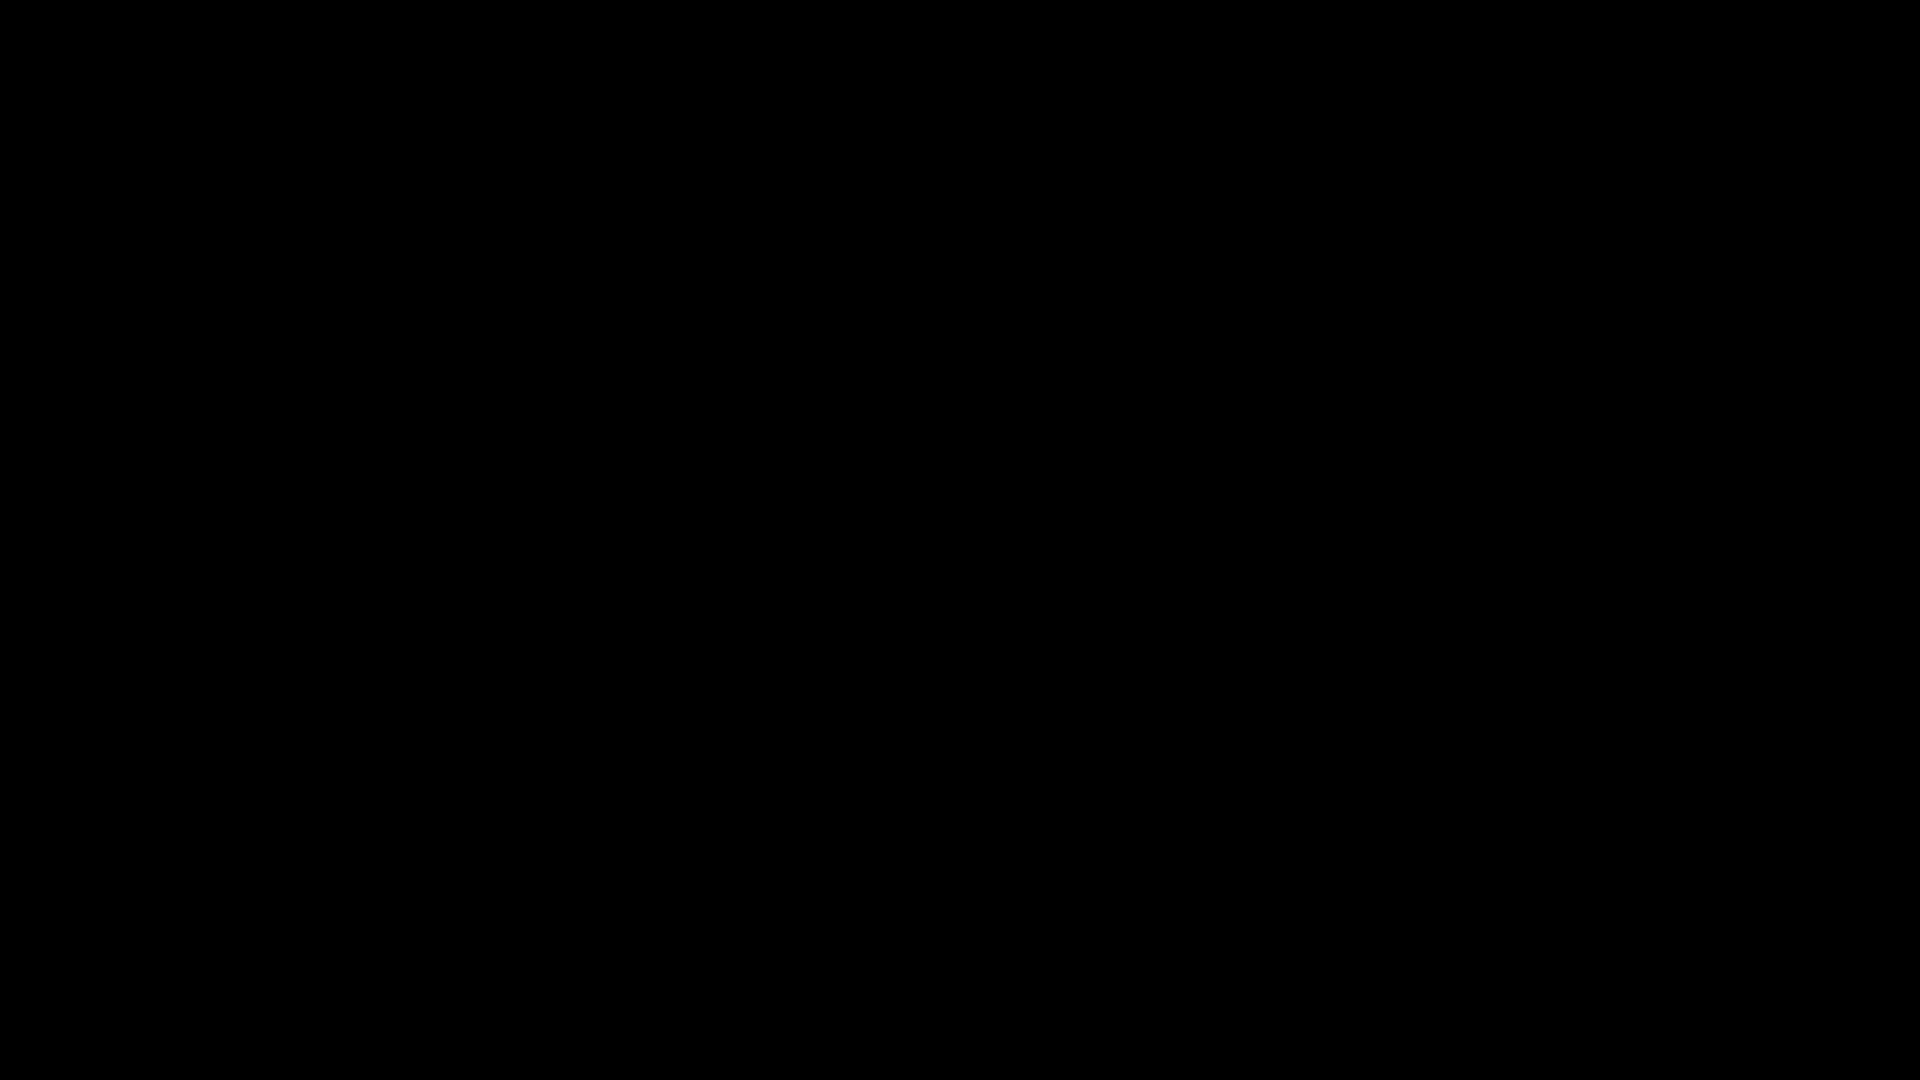
line, lens flare, font, screenshot, sonyrx10iii, slowmotionvideo, mountainstream, 240fps, 480fps, hfrvideo